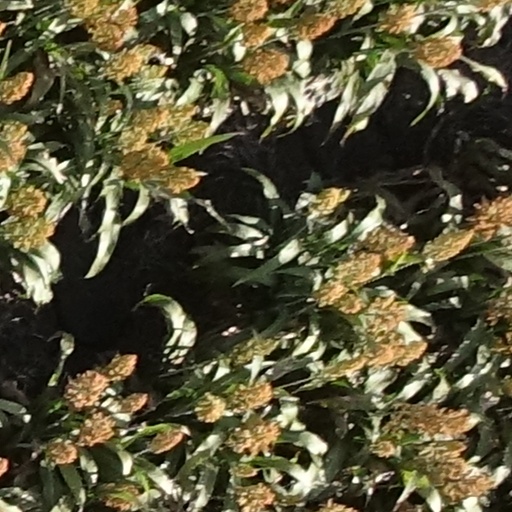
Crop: sorghum